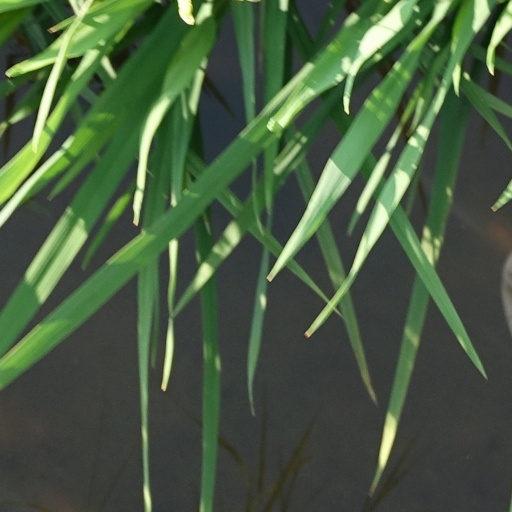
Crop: rice